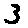
Label: 3